Dino Danelli

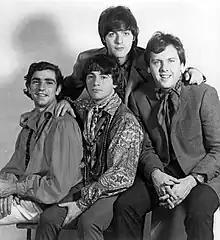
Danelli (standing in the back) with the Rascals in 1969

In late 1964, Danelli teamed with Cavaliere, Brigati, and a Canadian-born guitarist named Gene Cornish to form the Young Rascals. Cavaliere and Danelli traveled to Las Vegas in January 1963–1964 to back up singer Sandu Scott and her Scottys, but returned to NYC in February 1964. That month they debuted with the Young Rascals at the Choo Choo Club in Garfield, New Jersey.